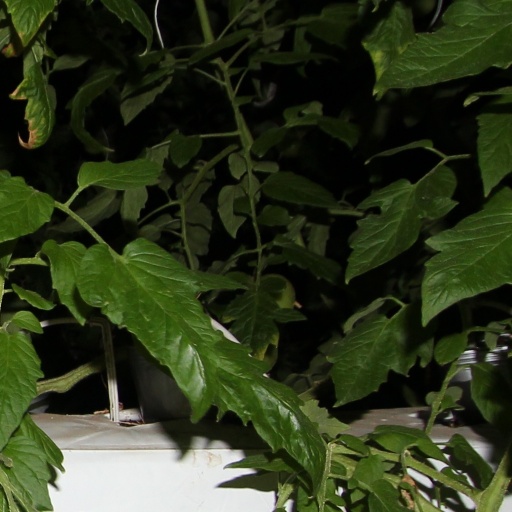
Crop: tomato